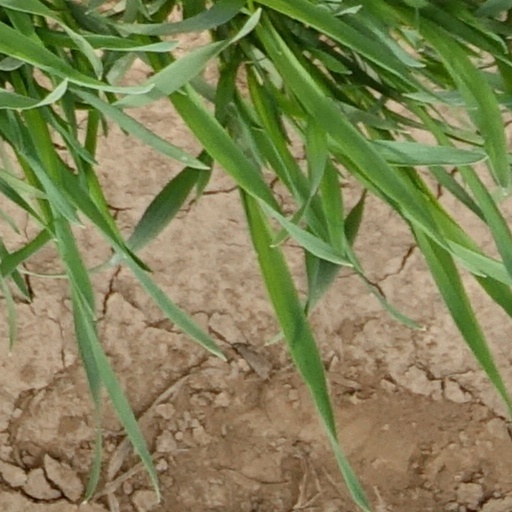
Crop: wheat